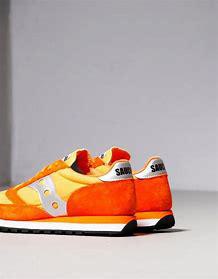
Brand: Saucony
Model: Jazz 81